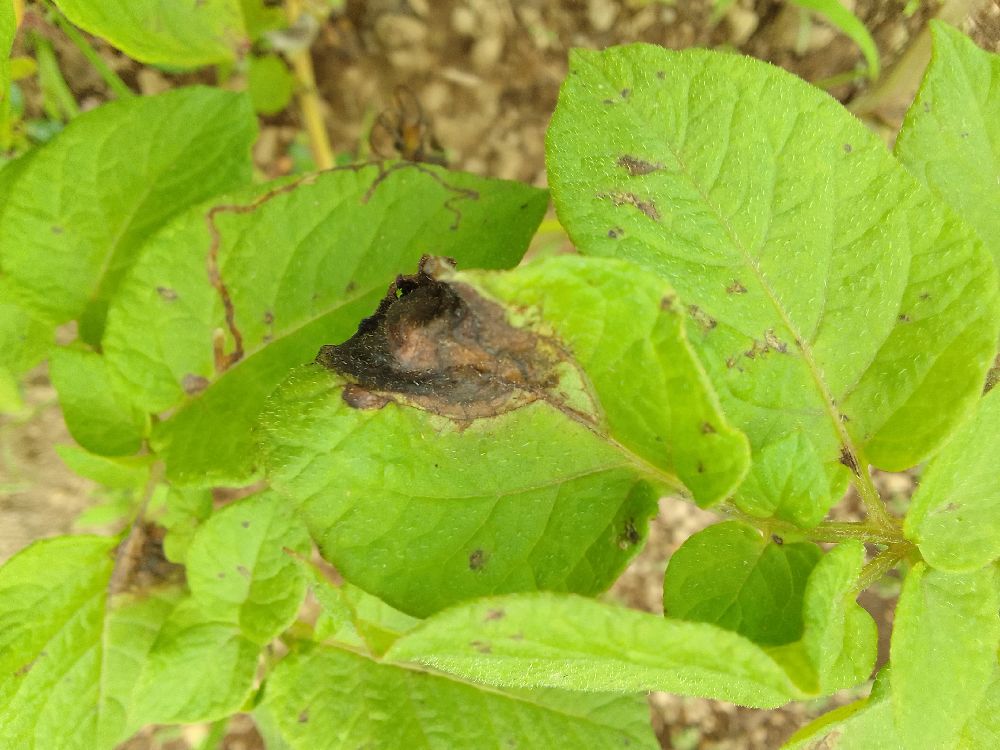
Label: Late blight